The Workers Circle

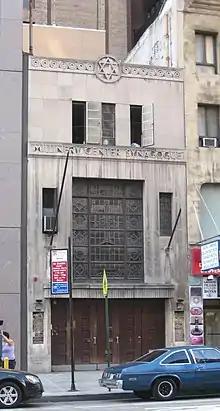
The Workers Circle now resides in the Garment District, Manhattan near the Millinery Center Synagogue on Sixth Avenue (here, circa 2008).

In the middle of the 20th century, The Workmen's Circle continued to operate old age homes and medical clinics and offer burial assistance, affordable health and life insurance; it established Camp Kinder Ring to replace Camp Kinderland (and some branches also operated camps); and it continued to have a hand in operating the Yiddish-language newspaper "The Forward", which shared its office building in New York. The organization continued to emphasize Yiddish education and the arts (klezmer music; Folksbiene theatre; choral groups), mutual aid and social interaction. It also emphasized social justice, such as efforts to oppose the repression of Soviet Jewry, and support of humanitarian relief efforts, as its political perspective had moved away from socialism towards liberalism by the time of the New Deal, and its members enthusiastically supported America's entry into World War II and even became pro-Israel. In 1949, the Workmen's Circle included 700 local branches with 70,000 members in the United States and Canada.